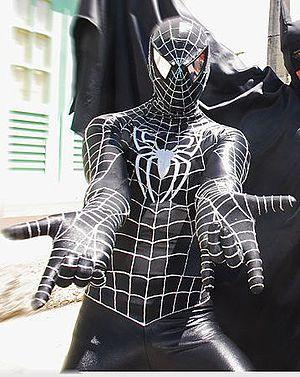
Carnival in Olinda. Foto: Passarinho/Pref.Olinda www.olinda.pe.gov.br
Peter Parker, alias Spider-Man est un super-héros évoluant dans l'univers Marvel de la maison d'édition Marvel Comics. Créé par le scénariste Stan Lee et le dessinateur Steve Ditko, le personnage de fiction apparaît pour la première fois dans le comic book Amazing Fantasy #15 en août 1962.